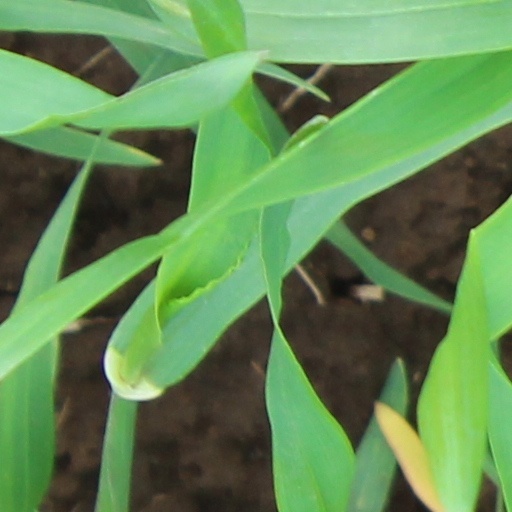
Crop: wheat